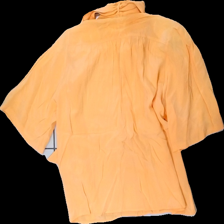
View: back
Type: Blouse
Category: Ladies
Brand: Not in the list
Brand text on label: louise béen
Colors: Orange
Material: 100% silk
Cut: Regular
Size: 38
Season: All
Trend: 80s
Stains: Minor
Damage: fläckar
Damage location: middle center
Damage 2 location: middle left
Price range: <50
Recommended usage: Reuse
Description: orange blus med snöre runt halsen. någon fläck bak på ryggen.
Comment: vintage